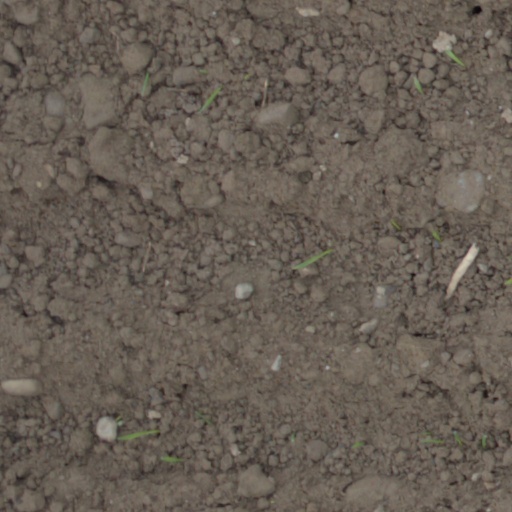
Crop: wheat